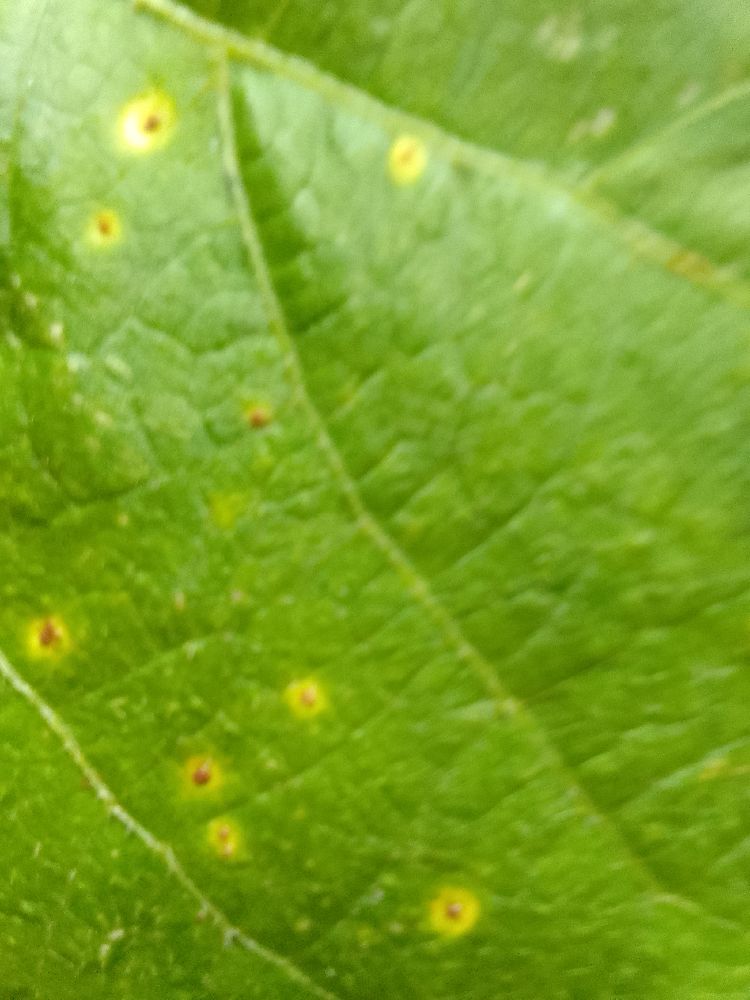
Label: rust